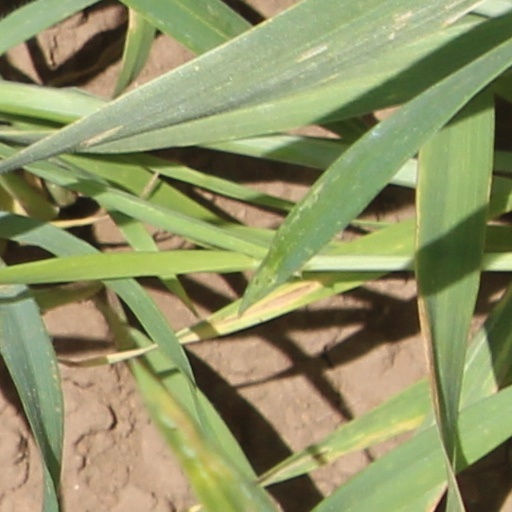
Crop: wheat